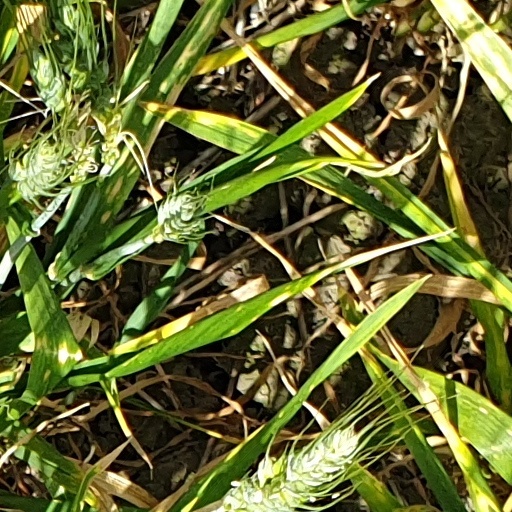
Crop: wheat